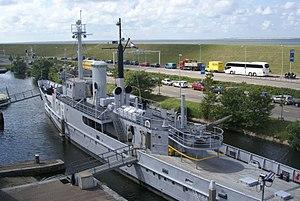
Le HNLMS Abraham Crijnssen est un dragueur de mines de la classe Jan van Amstel de la Marine royale néerlandaise. Construit durant les années 1930, il est nommé d'après Abraham Crijnssen, commandeur naval zélandais du XVIIᵉ siècle.